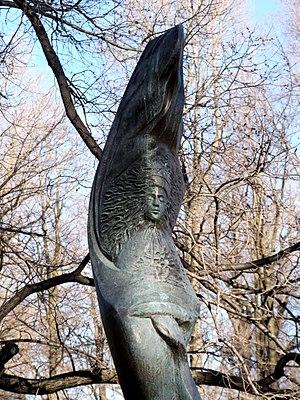
Eglė, la reine des serpents est un conte lituanien. Il fut publié la première fois en 1837 par Jasewicz. Ada Martinkus en publia une version en français en 1905, republiée en 1989 par le Musée de l'homme.